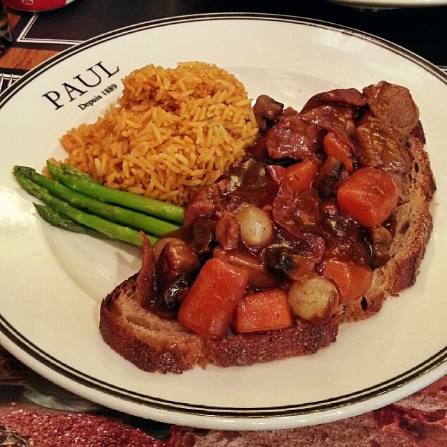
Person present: No